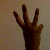
The image shows a hand gesture representing the number 6 in Indian Sign Language.